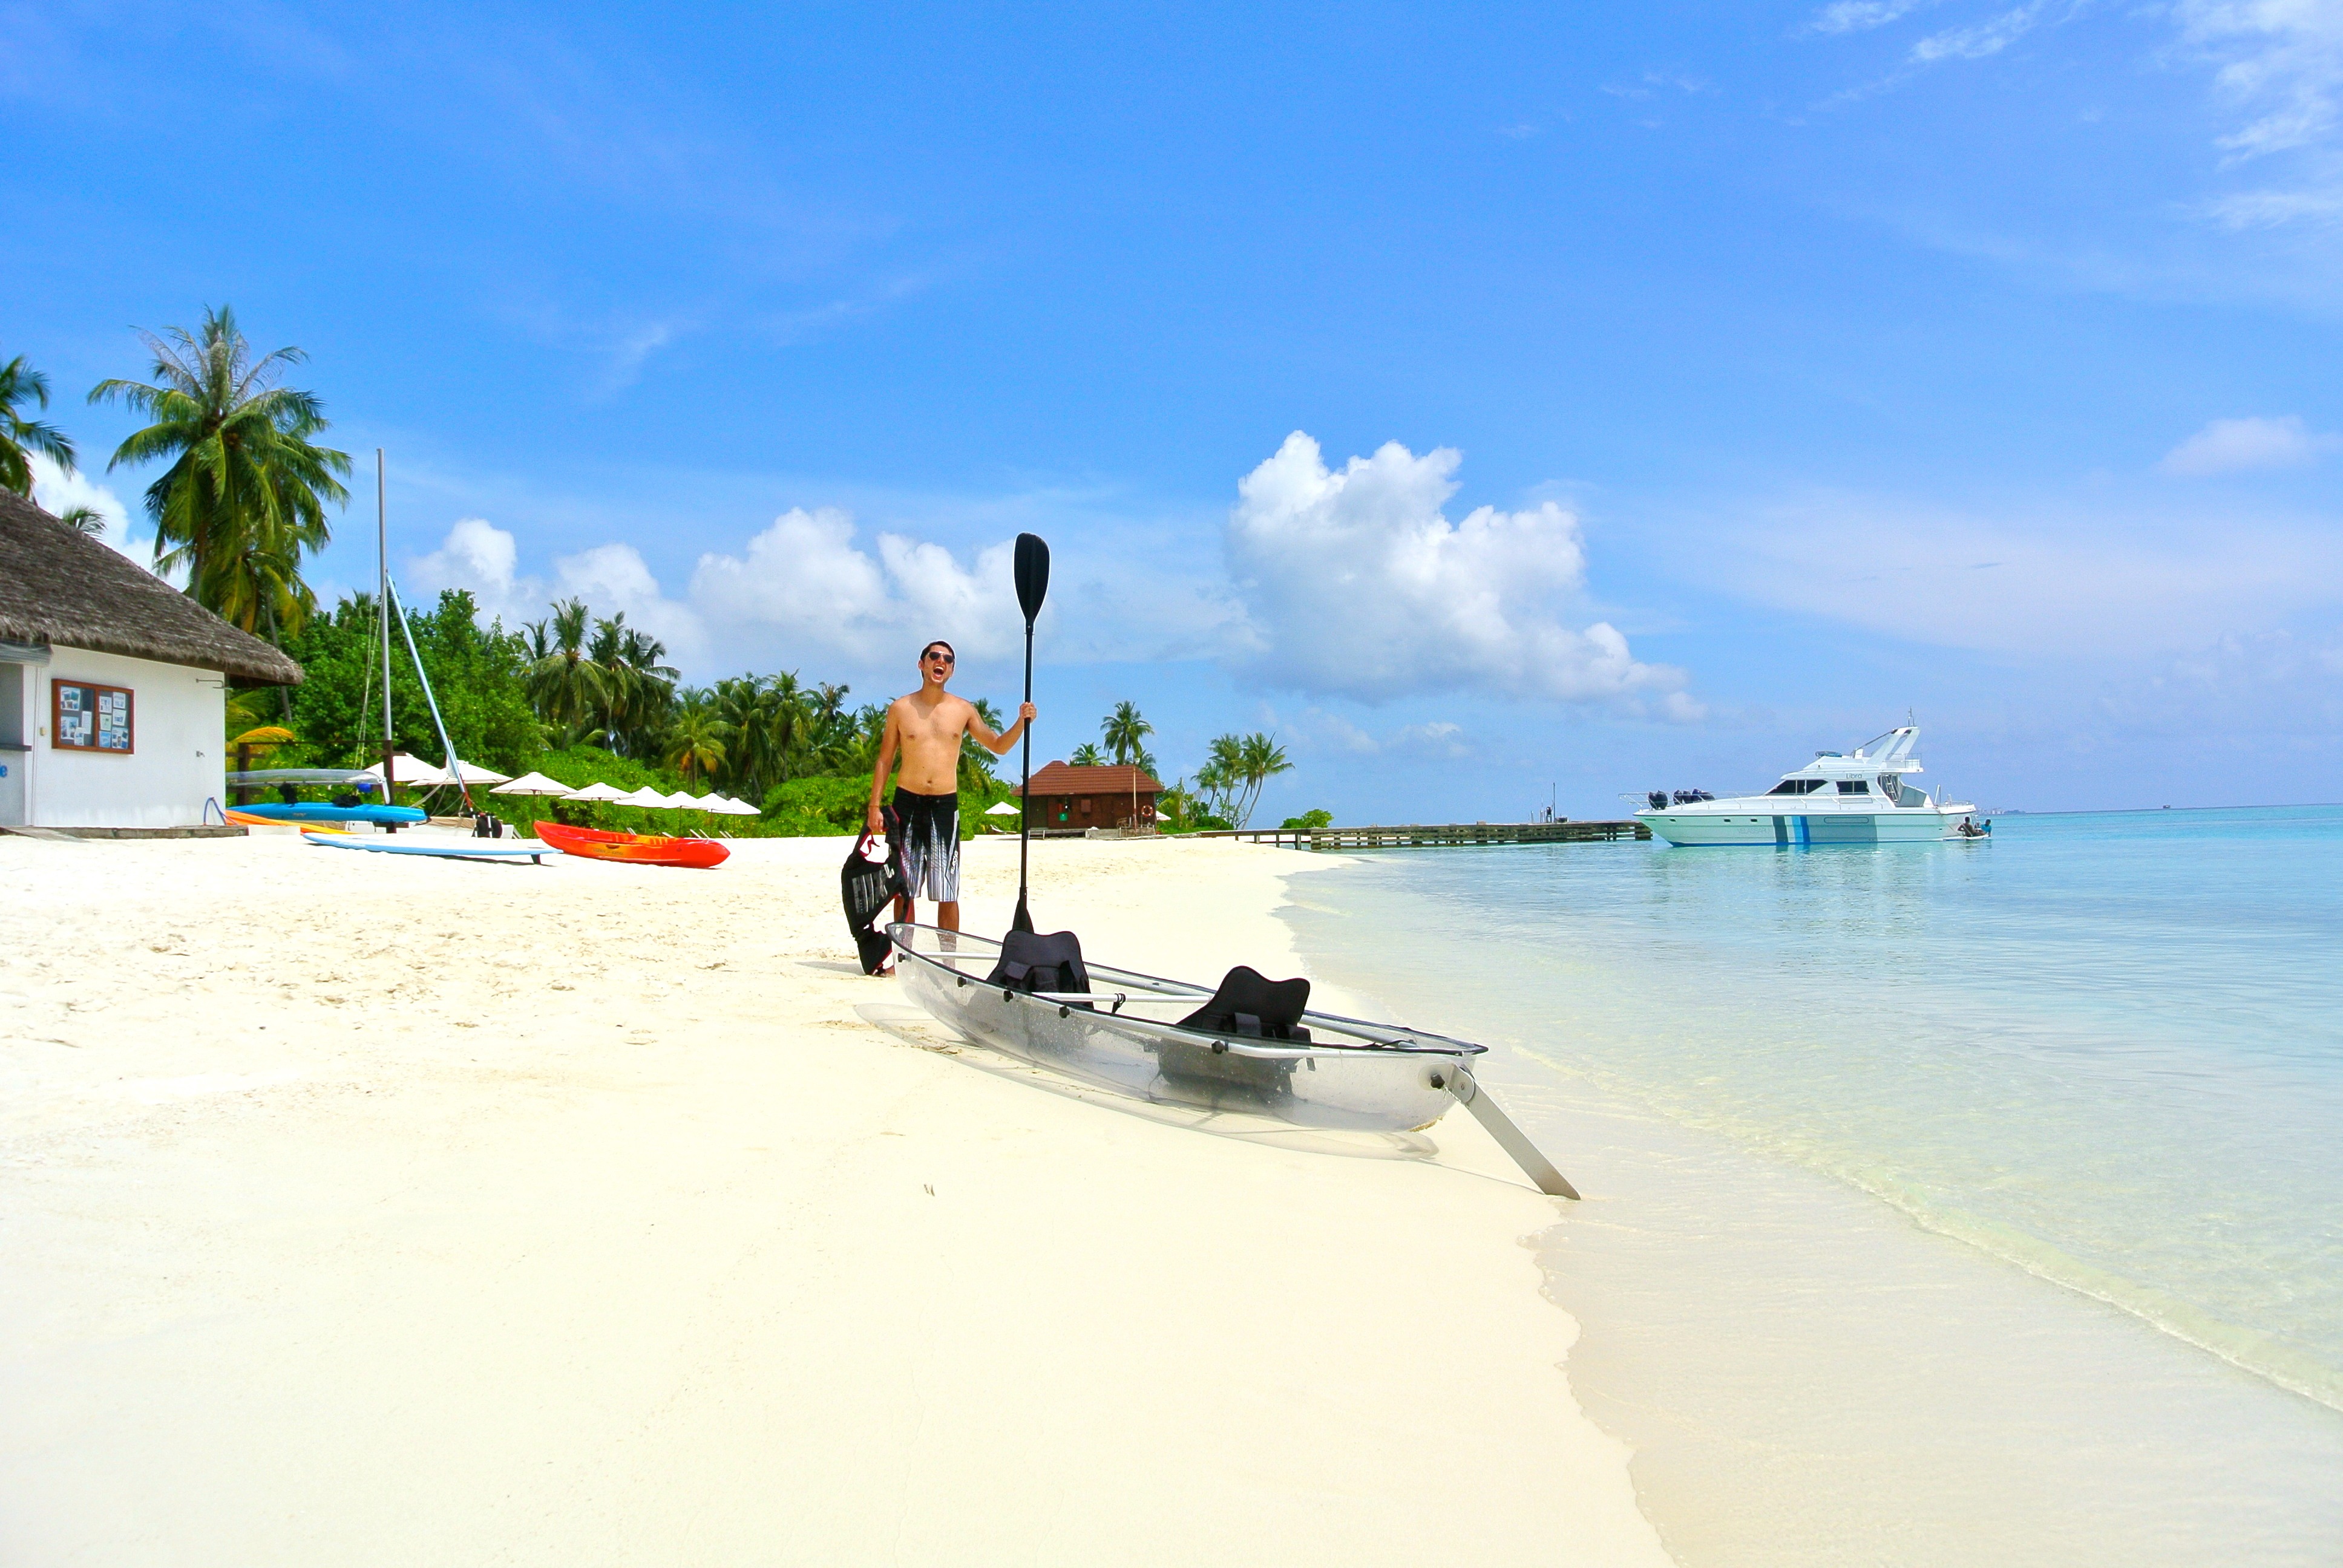
beach, sea, coast, water, sand, ocean, cloud, sky, shore, summer, vacation, travel, vehicle, holiday, bay, island, kayak, resort, boating, caribbean, maldives, coconut tree